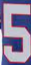
Number: 5